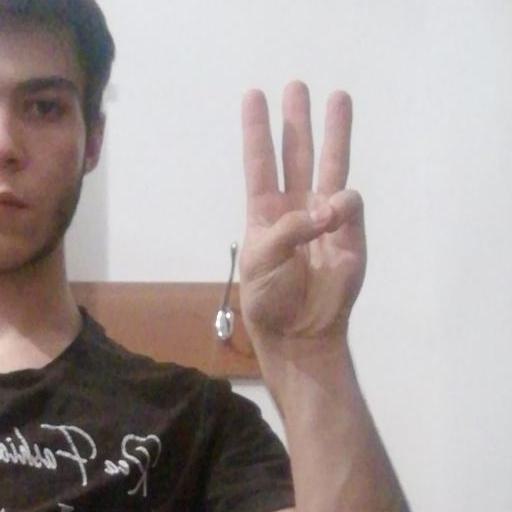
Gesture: three